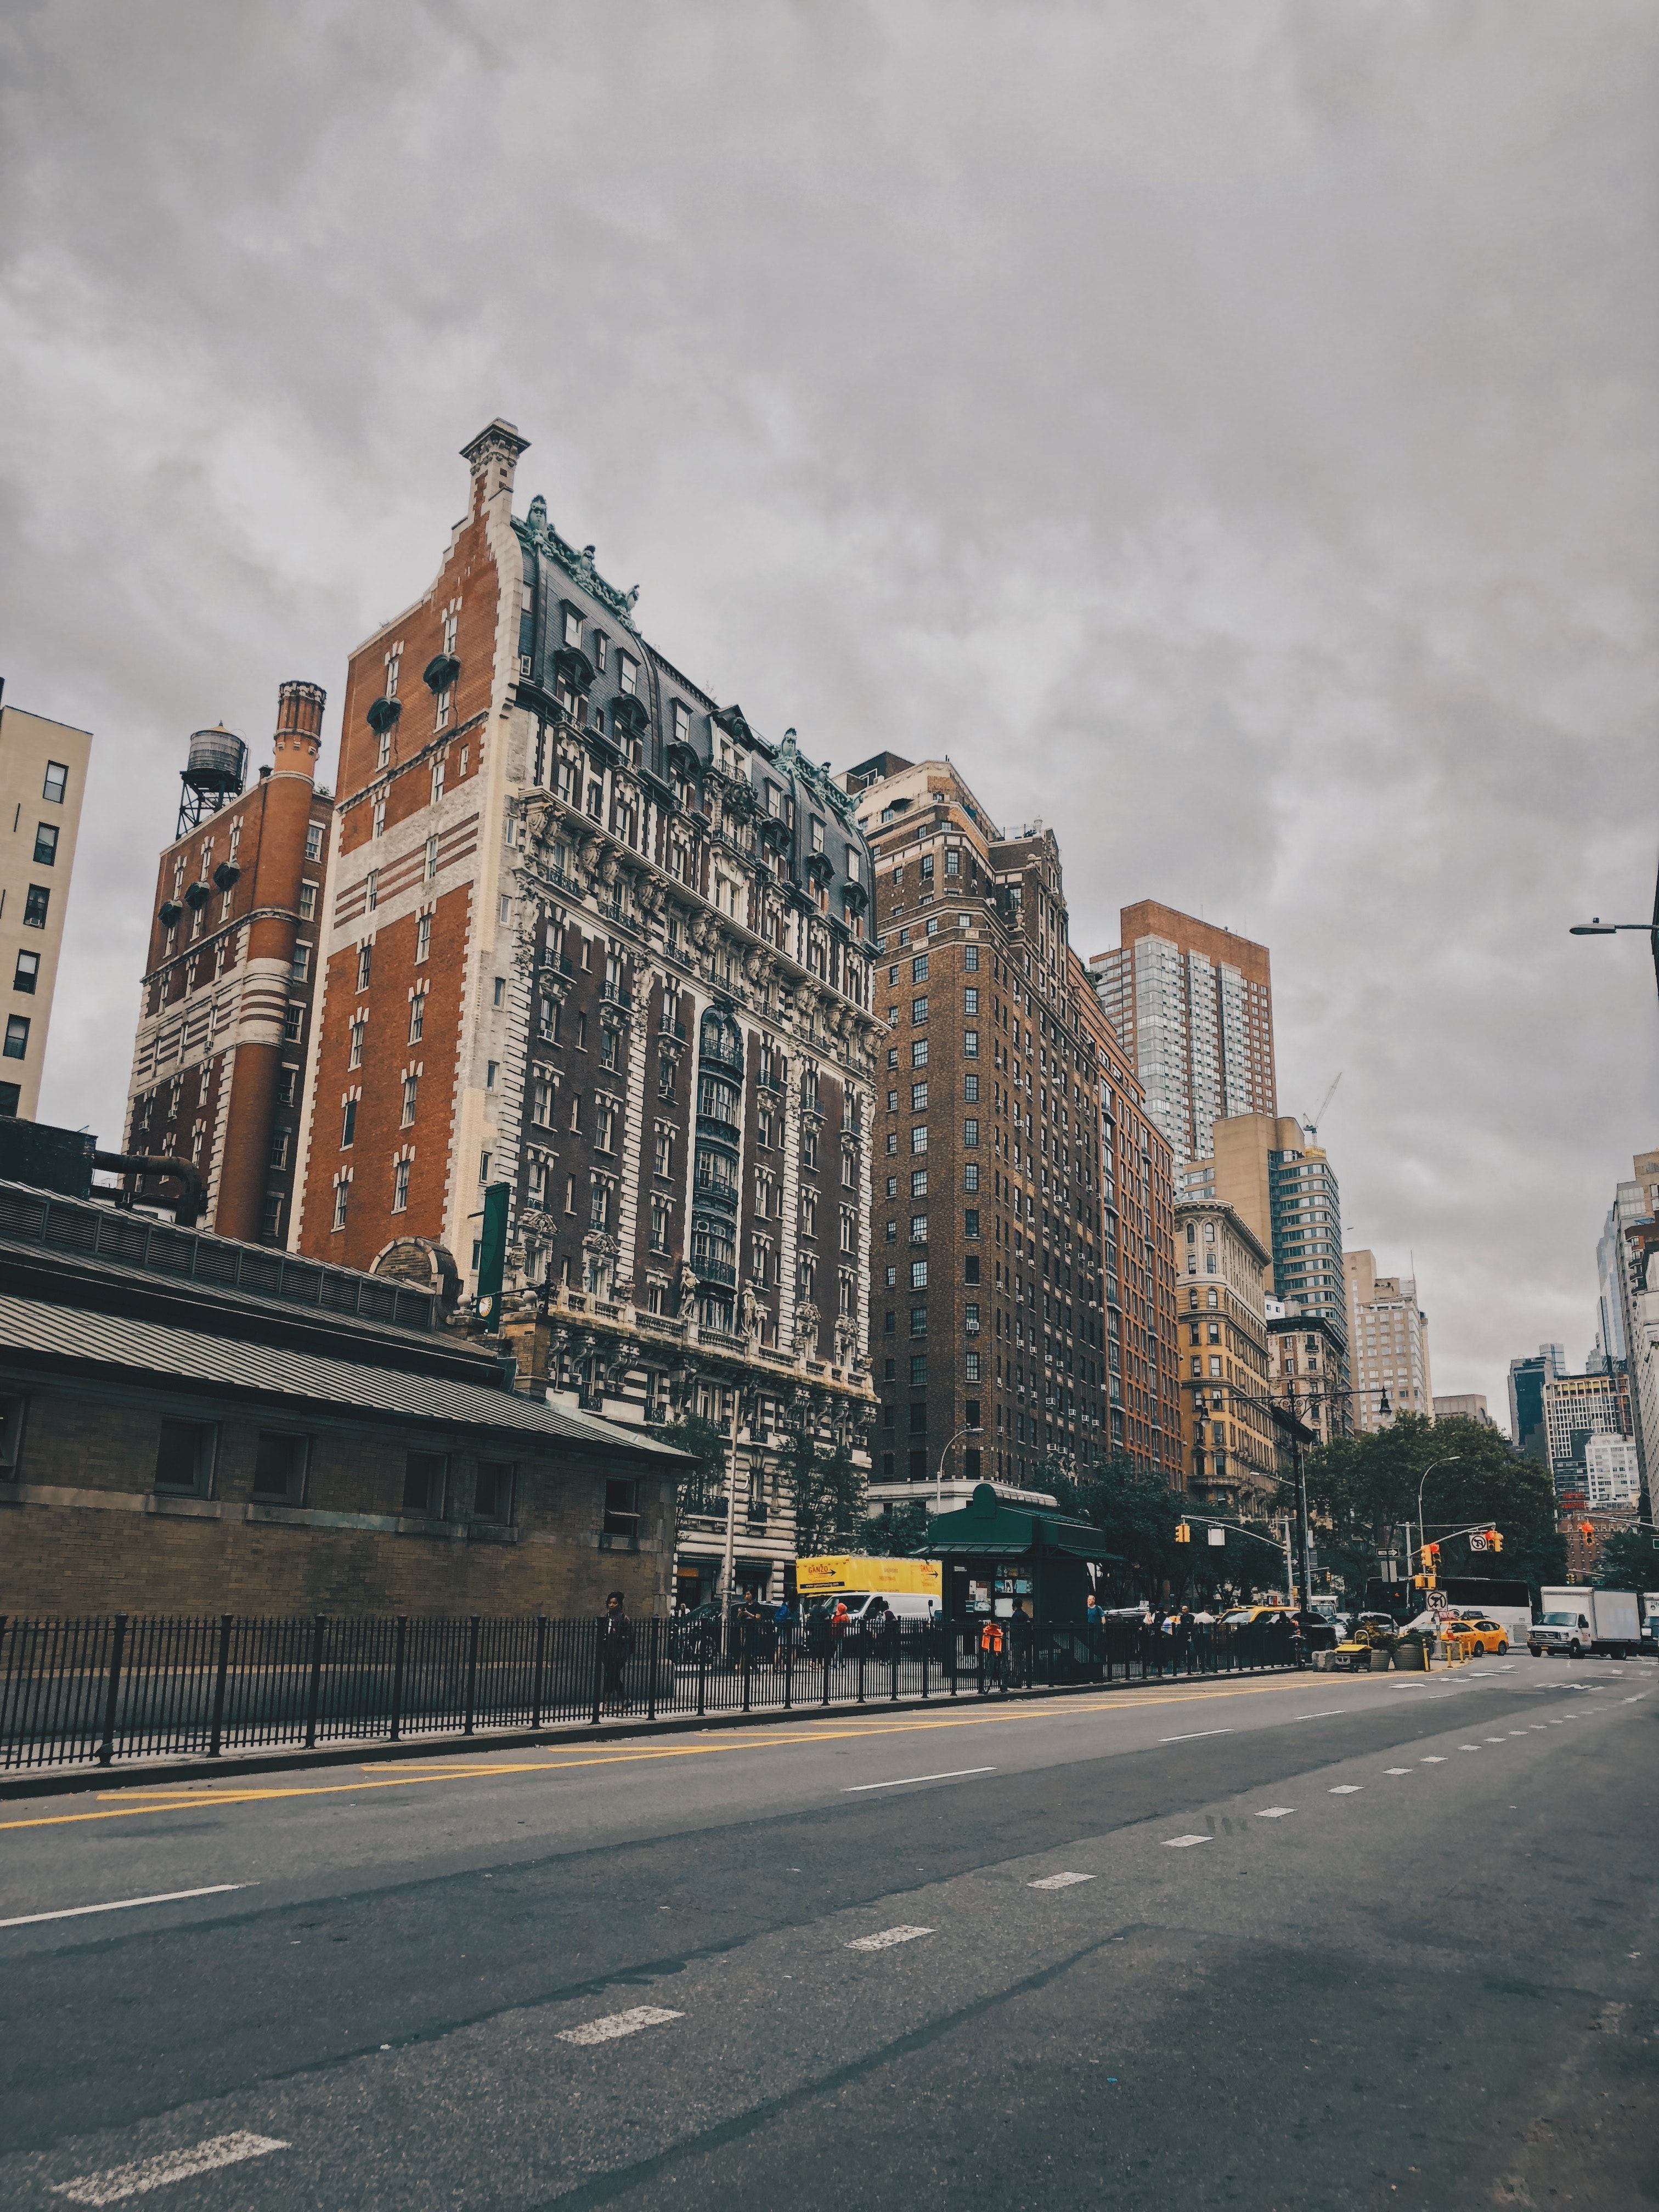
urban area, metropolitan area, city, metropolis, architecture, landmark, sky, building, downtown, human settlement, street, daytime, town, skyscraper, neighbourhood, transport, road, infrastructure, thoroughfare, facade, tower block, mixed use, residential area, cityscape, cloud, lane, house, photography, road surface, condominium, commercial building, apartment, traffic, skyline, metal, urban design